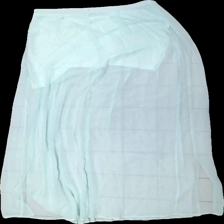
View: back
Type: Skirt
Category: Ladies
Brand: Not in the list
Brand text on label: Vero Moda
Colors: Turquoise
Material: 100% polyester
Pattern: Transparent
Cut: Regular, Long
Size: 40
Season: All
Price range: 50-100
Recommended usage: Reuse